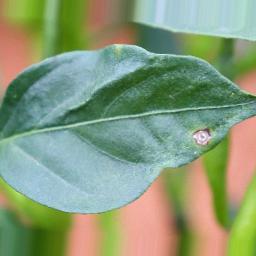
Label: cercospora